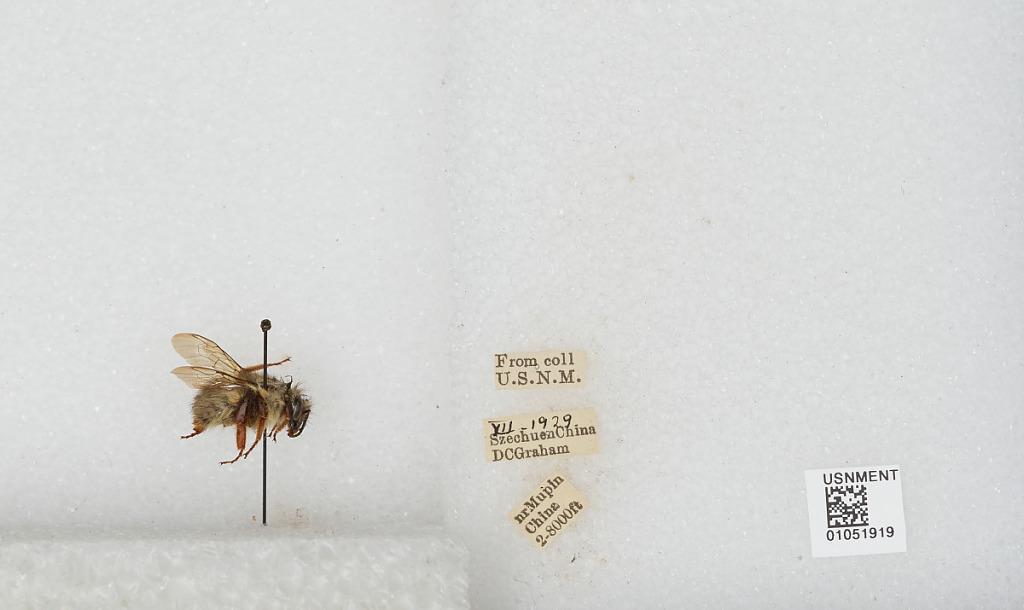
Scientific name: Bombus sp.
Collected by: D. Graham
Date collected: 1929-7-
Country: China
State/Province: Sichuan
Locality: Near Muping